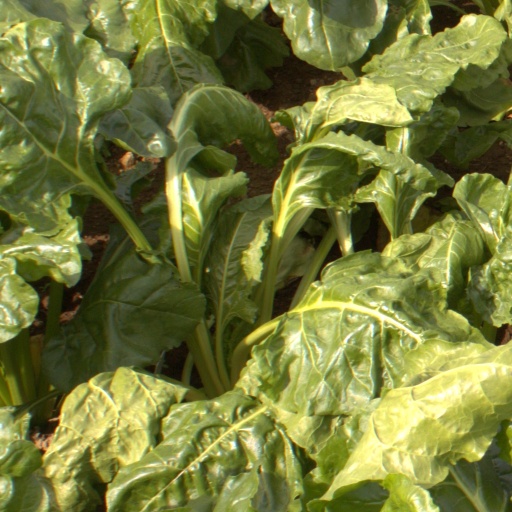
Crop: sugar beet